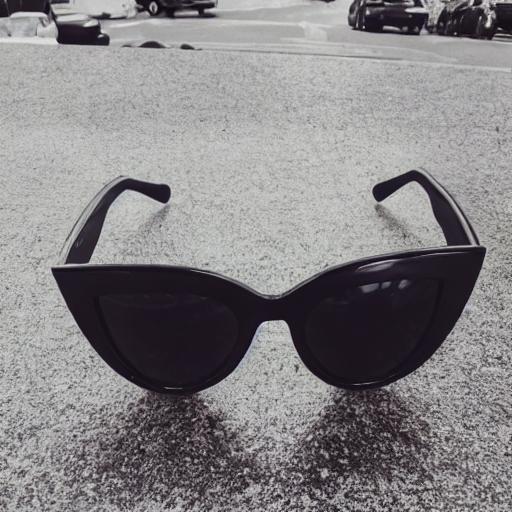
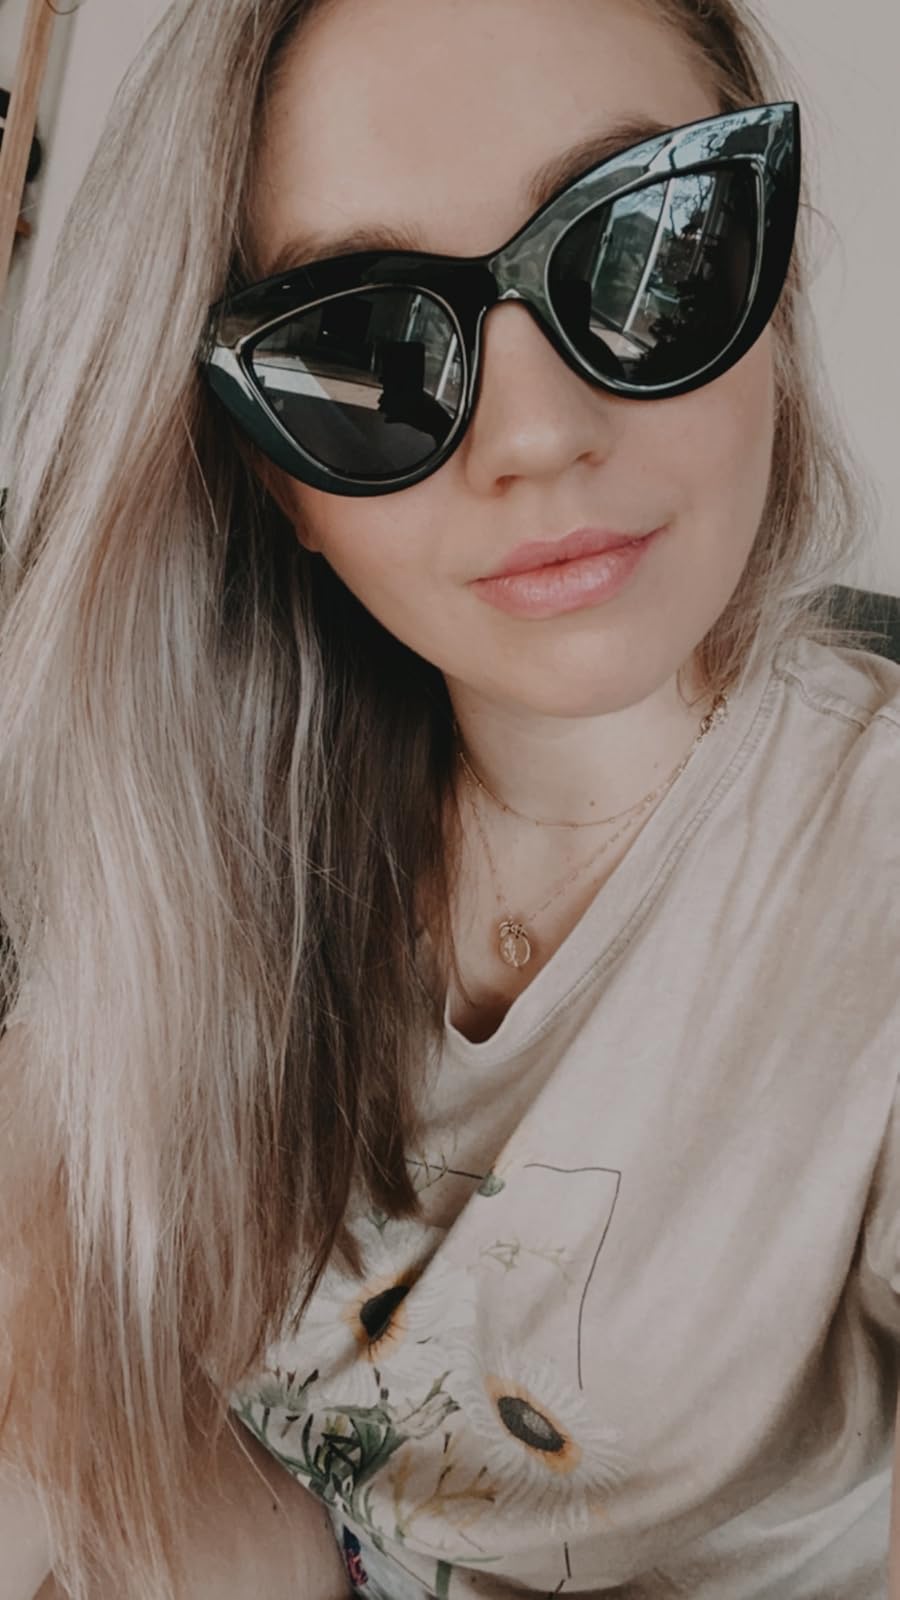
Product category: accessories_sunglasses
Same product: no